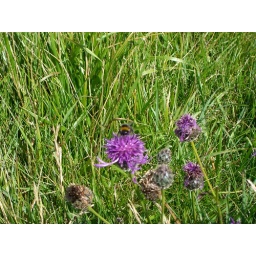
Bee on a purple flower in the grass